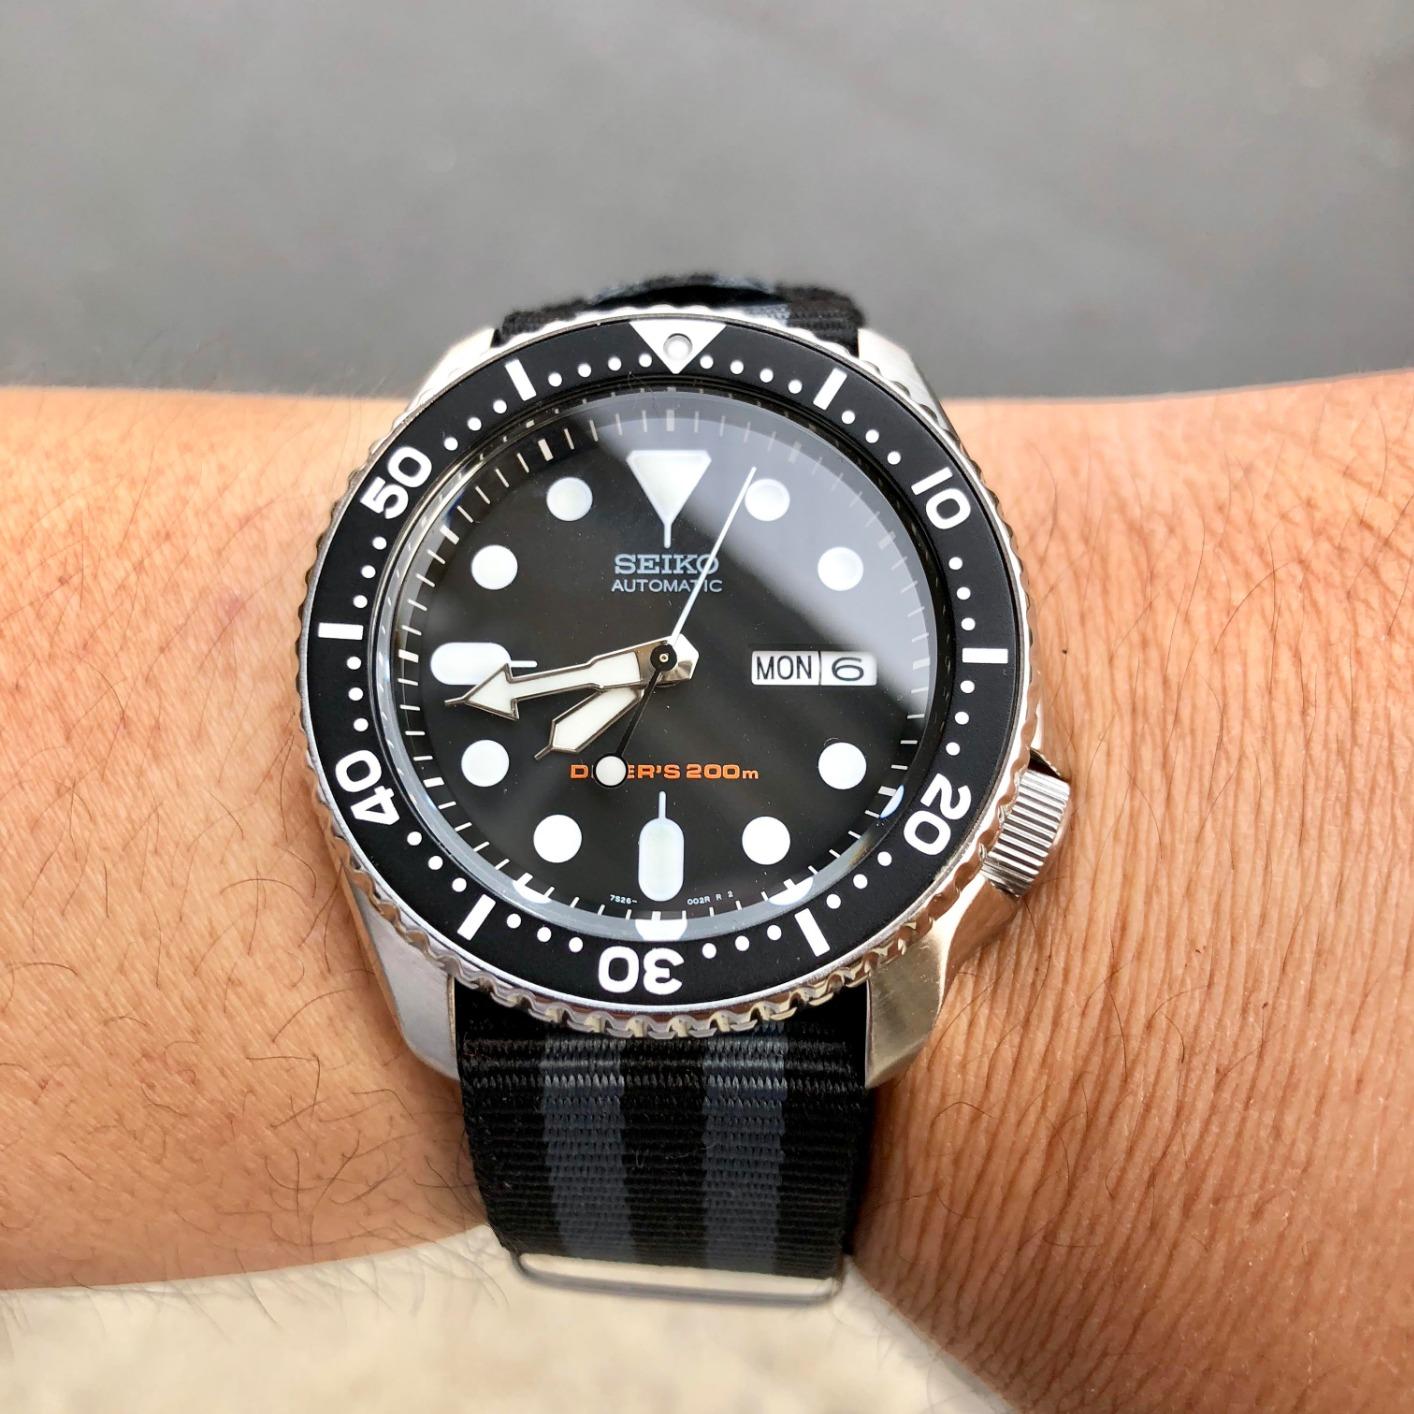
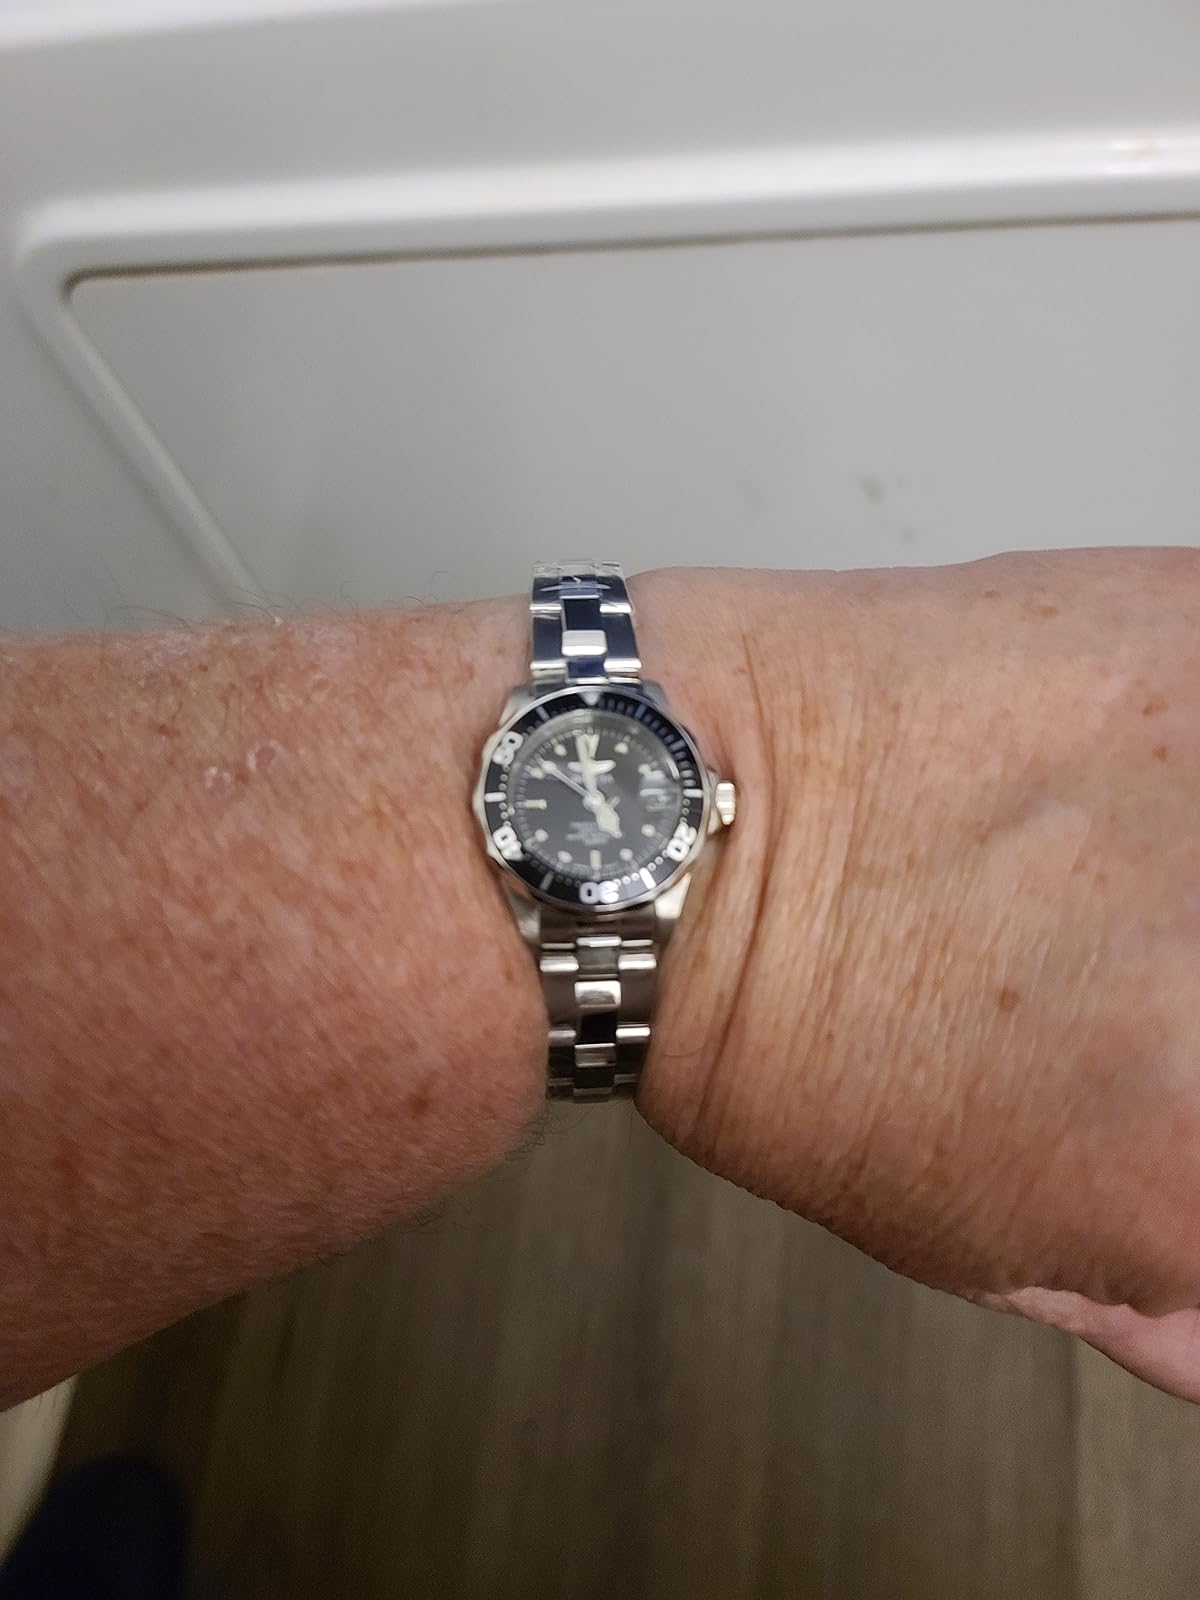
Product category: accessories_watch
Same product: no